Flore House, Northamptonshire

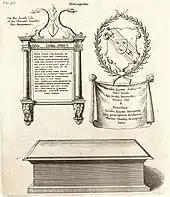
Drawing by Wenceslaus Hollar of the tomb and memorial to James and his wife Constance Enyon in St Margaret's Church, Hunnington

James Enyon (1560-1623) built Flore House in 1608. He was a wealthy landowner and owned the Swan Brewery in Whitechapel. He also had a house in Hunnington (then in Shropshire) and in St Margaret’s Church in that village there is a marble memorial on the wall in honour of him and his wife Constance who died in 1617. Originally the church contained the tomb of the couple which was drawn by Wenceslaus Hollar in about 1650 and is shown here.